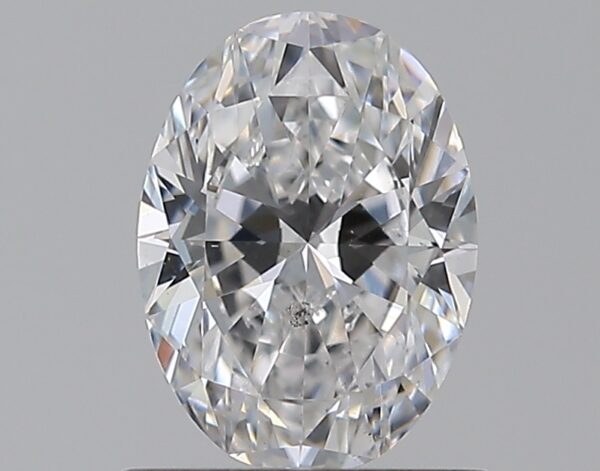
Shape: oval
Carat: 0.7
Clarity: SI1
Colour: D
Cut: EX
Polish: EX
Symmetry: VG
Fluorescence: M
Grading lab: GIA
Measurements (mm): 6.87 x 5.02 x 3.07